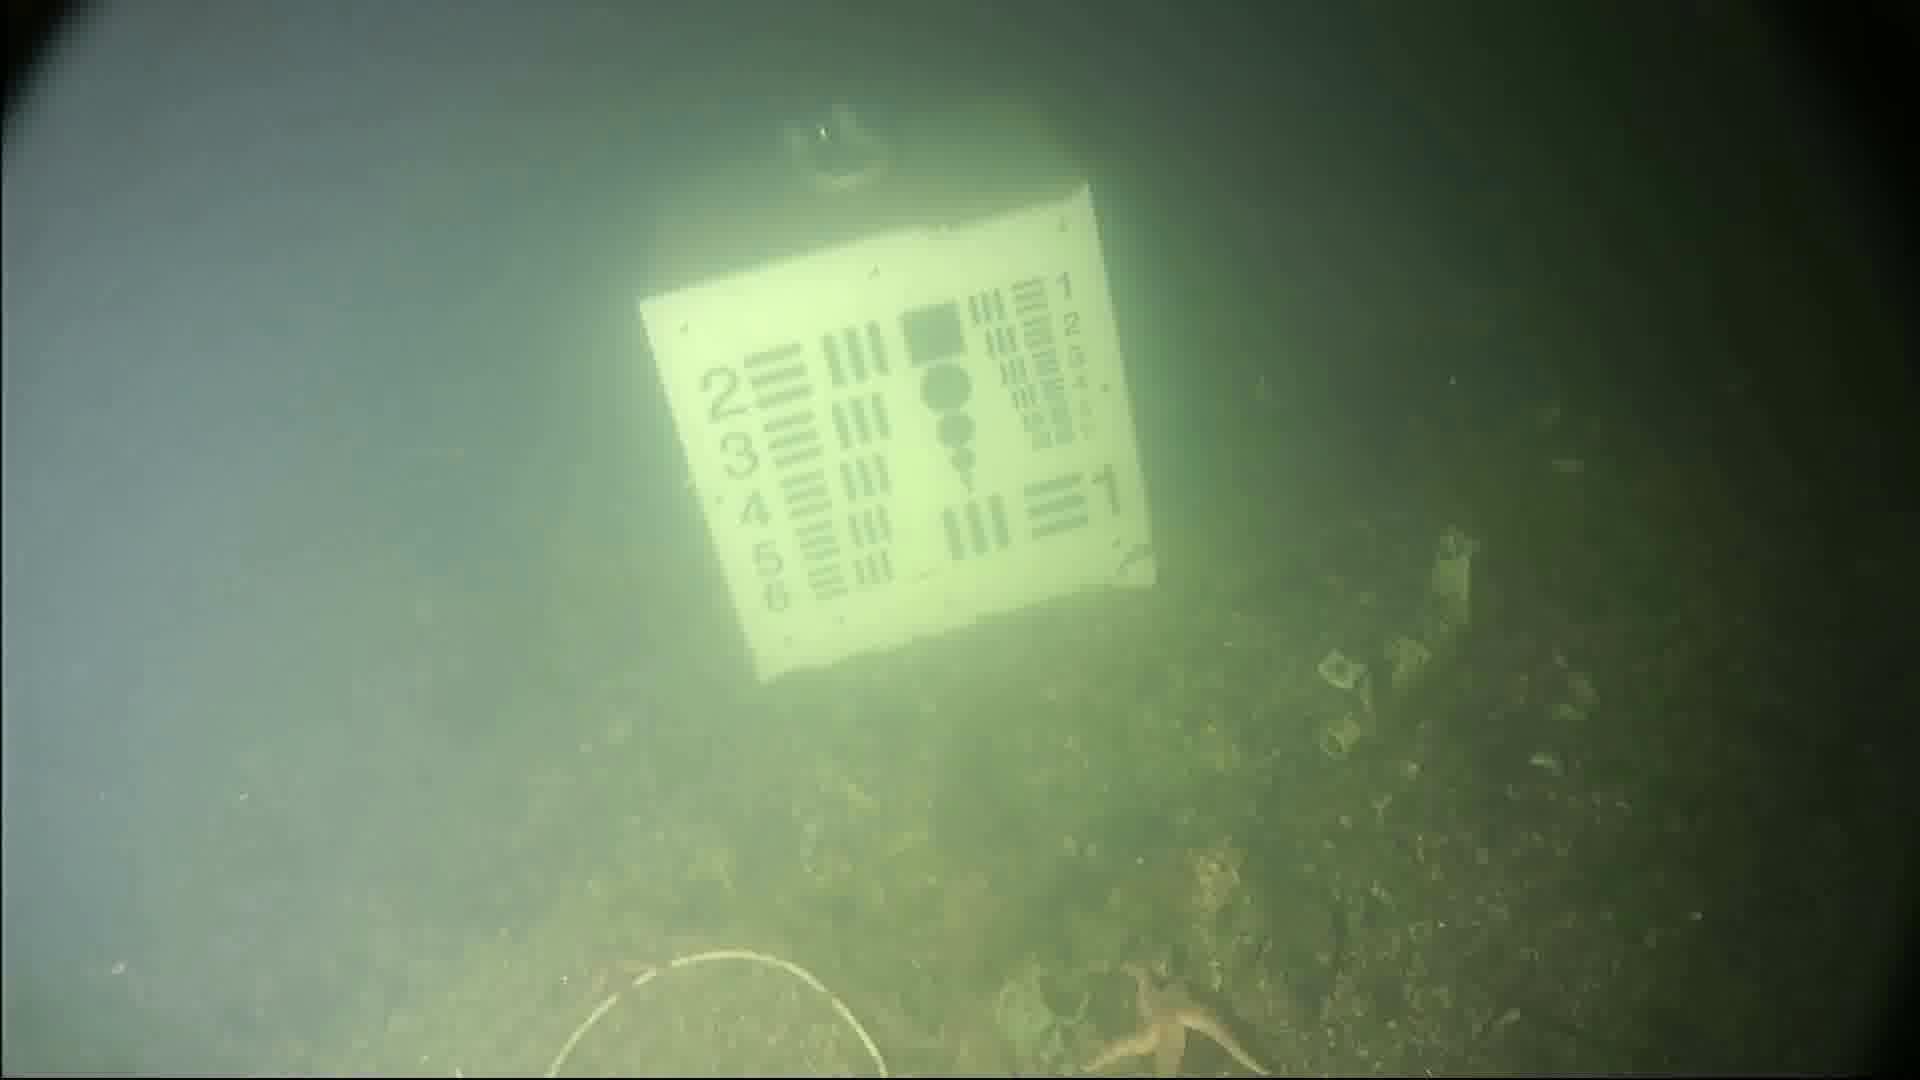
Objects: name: starfish
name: crab